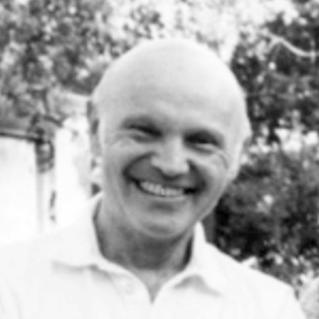
Age: 60